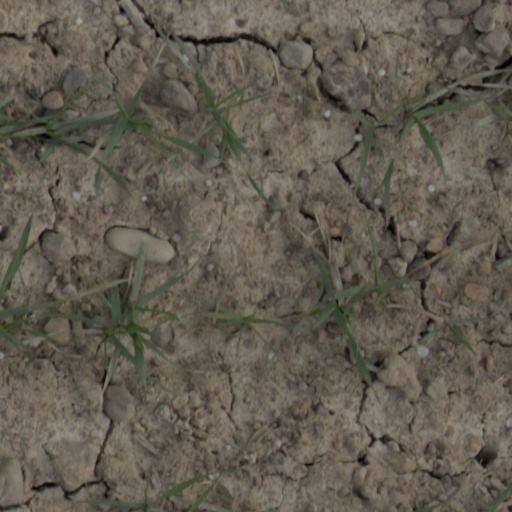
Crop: wheat